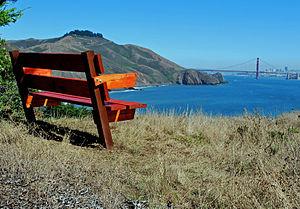
Les Marin Headlands sont une péninsule vallonnée se trouvant à l'extrémité sud du comté de Marin, dans l'état de Californie, aux États-Unis. Elles se situent en face de San Francisco, dont elles sont séparées par le Golden Gate. Le territoire entier est sous la juridiction du parc national Golden Gate National Recreation Area. Les Marin Headlands sont reconnues pour la vue qu'elles offrent sur la baie de San Francisco.